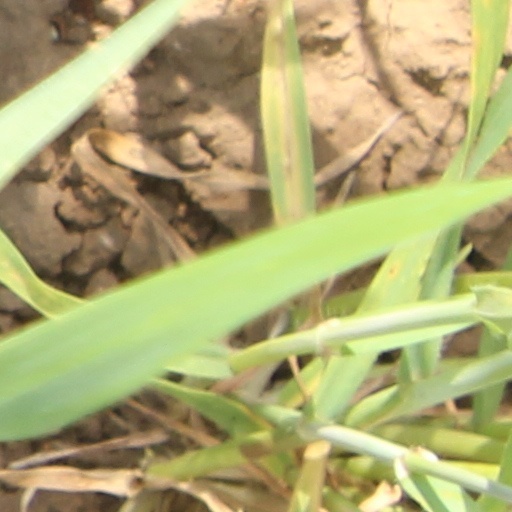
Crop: wheat